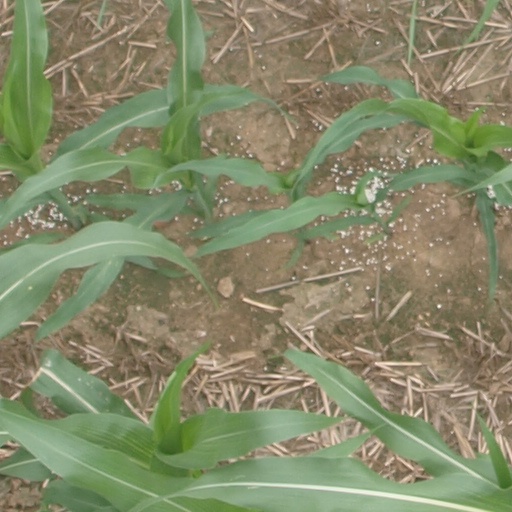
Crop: maize; corn